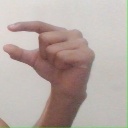
अक्षर: ग